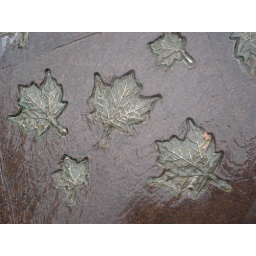
Taken at the Canadian monument in Hyde Park in London, UK. I liked the way the water was flowing over the leaves.